Moldova at the 2010 Winter Olympics

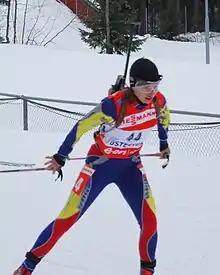
Natalia Levchenkova competed in three biathlon events

Biathlon competitions were held at the Whistler Olympic Park from 13 to 26 February. FTwo our Moldovan athletes participated across six events in biathlon. The biathlon events consisted of a skiing a specific course multiple times depending on the length of the competition, with intermediate shooting at various positions. For every shot missed, a penalty of one minute is applied in individual events, and the participant is required to ski through a penalty loop in sprint events.